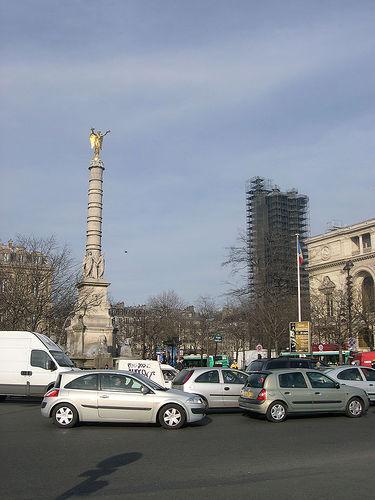
Weather: cloudy or overcast